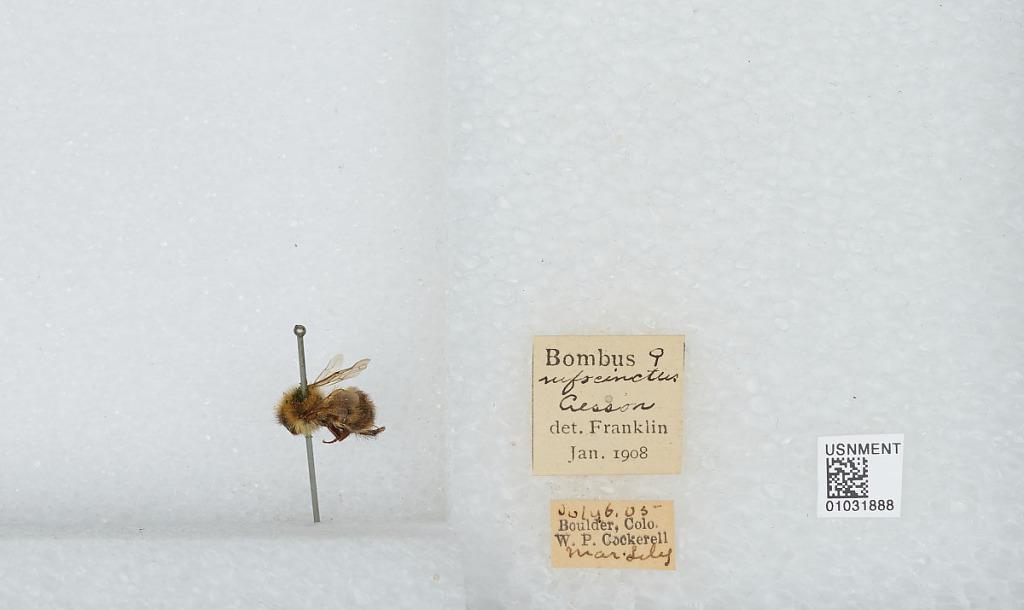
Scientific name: Bombus (Cullumanobombus) rufocinctus Cresson
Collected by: W. Cockerell
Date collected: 1905-7-6
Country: United States
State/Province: Colorado
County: Boulder
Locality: Boulder
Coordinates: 40.015, -105.27
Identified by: Franklin